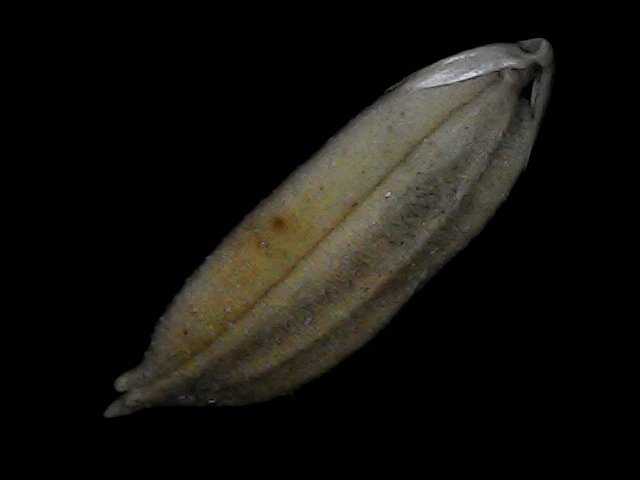
Rice variety: Bd72